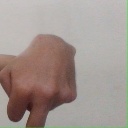
अक्षर: प